Royal Maundy

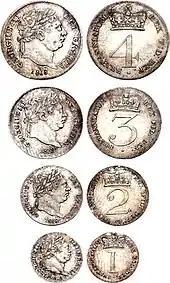
A set of George III Maundy money dated 1818, the obverse of which bear an 1817 design by Benedetto Pistrucci; the reverse design was first introduced in 1688, designer uncertain, but possibly the medallist George Bower.

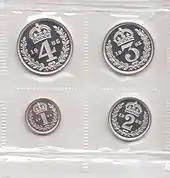
One of the 1,248 complete sets of 1985 Maundy money, in its plastic envelope of issue.

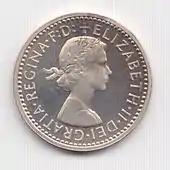
A 1982 Maundy fourpence; like all Elizabeth II Maundy pieces, it bears an obverse design by Mary Gillick which had long-since been replaced by other designs for circulating coins.

Sets of 1d (one penny) to 4d silver coins are known from the time of Charles II onwards. There is no record of any denomination higher than 1d (then struck for circulation in silver) being used in the Maundy gift before 1731; sets from before then are most likely ordinary circulation strikes. At that time, coins used for the Maundy money distribution were indistinguishable from those struck for circulation. It was not until 1752 that coins not struck for circulation were used for the Maundy distribution. At times when little silver was being struck by the Royal Mint, the coins distributed might bear a previous year's date. To evade statutory prohibitions on the striking of silver coin during the Napoleonic Wars, all Maundy pieces issued from 1800 to 1815 bear the date 1800, though most were struck later. When the date was finally changed in 1816, after the prohibition ended, the size of the coins was slightly reduced, as the Royal Mint increased the amount struck from one troy pound of sterling silver from 62 to 66 shillings of silver coin. The last year in which no Maundy coins were struck was 1821.